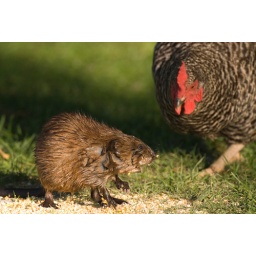
Muskrat startled by a chicken who doesn't want it eating the corn.